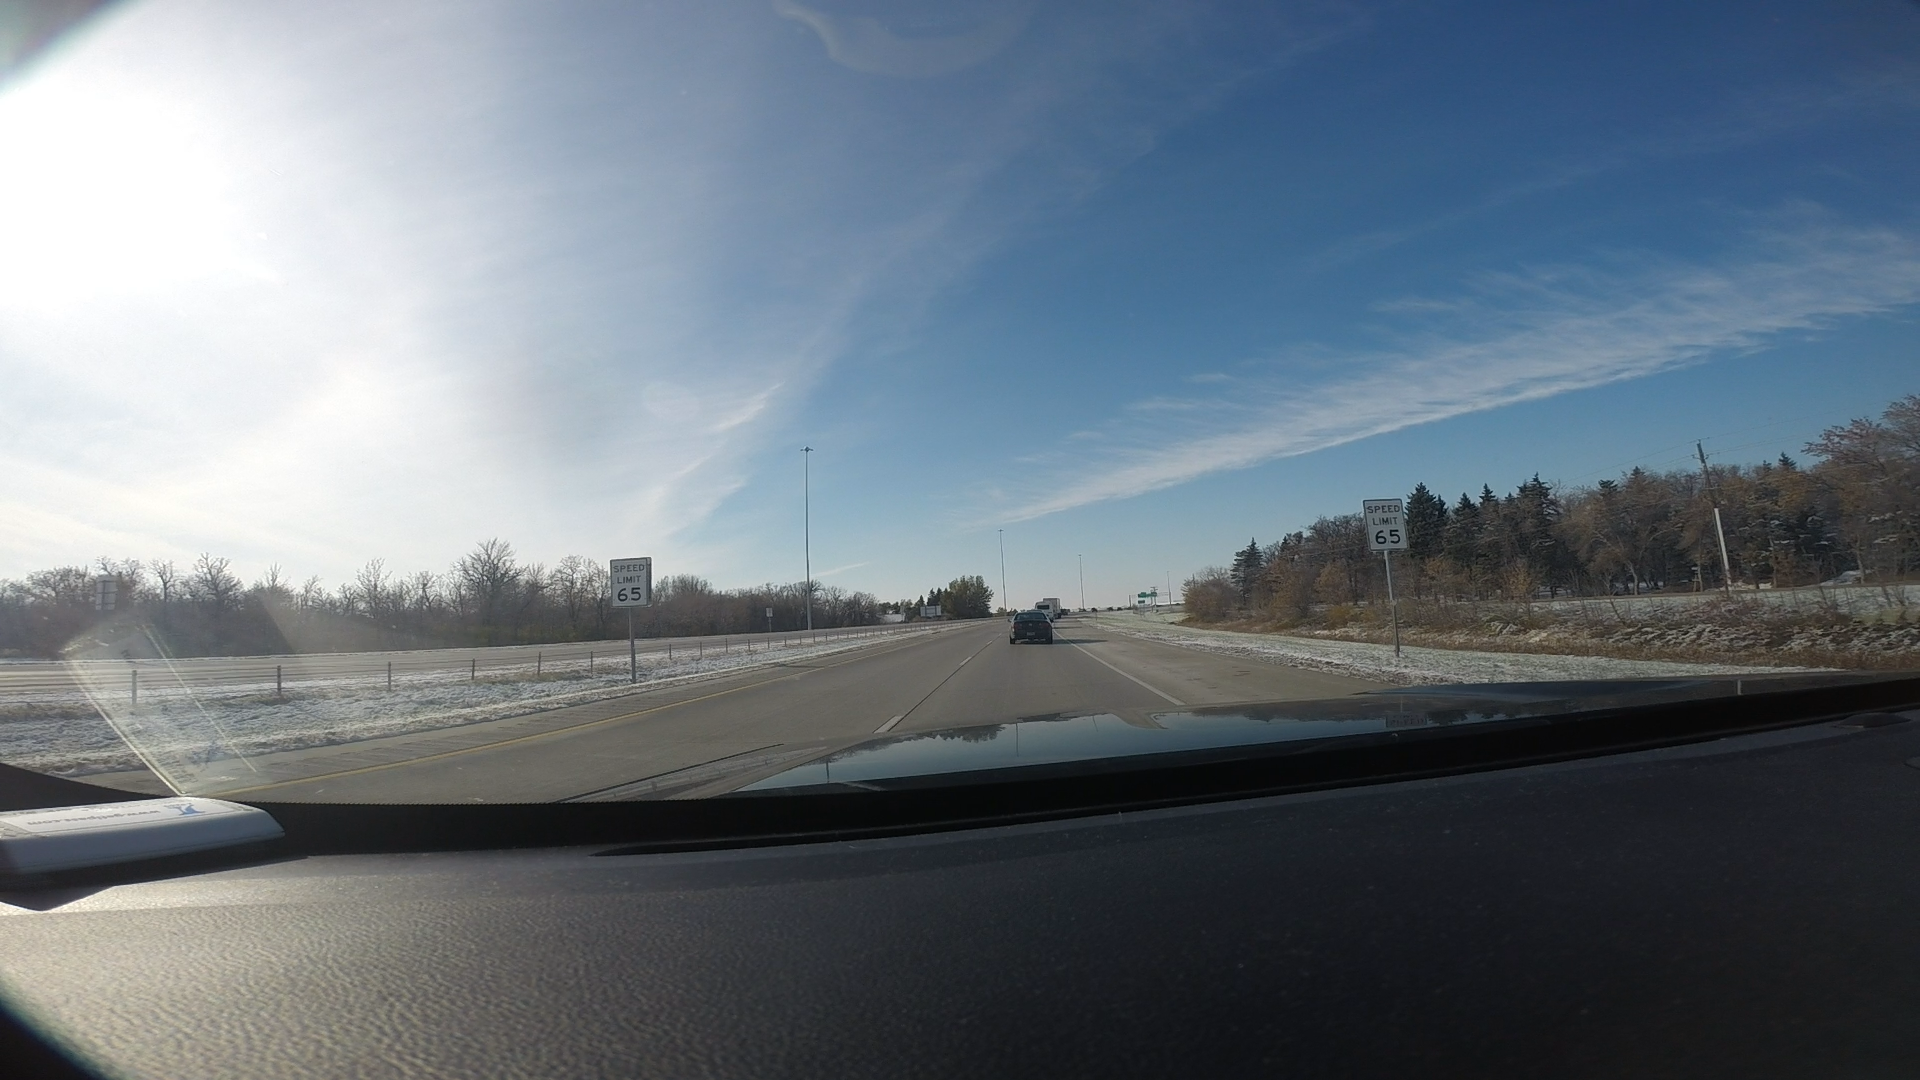
Speed limit sign label: mph65